Richard Blair (patron)

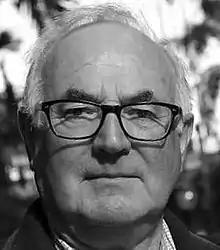

Richard Horatio Blair (born 14 May 1944) is a British trustee and patron who is the only (adopted) son of English author George Orwell.